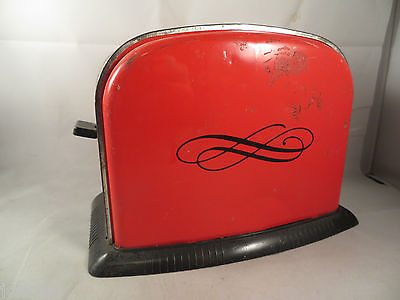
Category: toaster